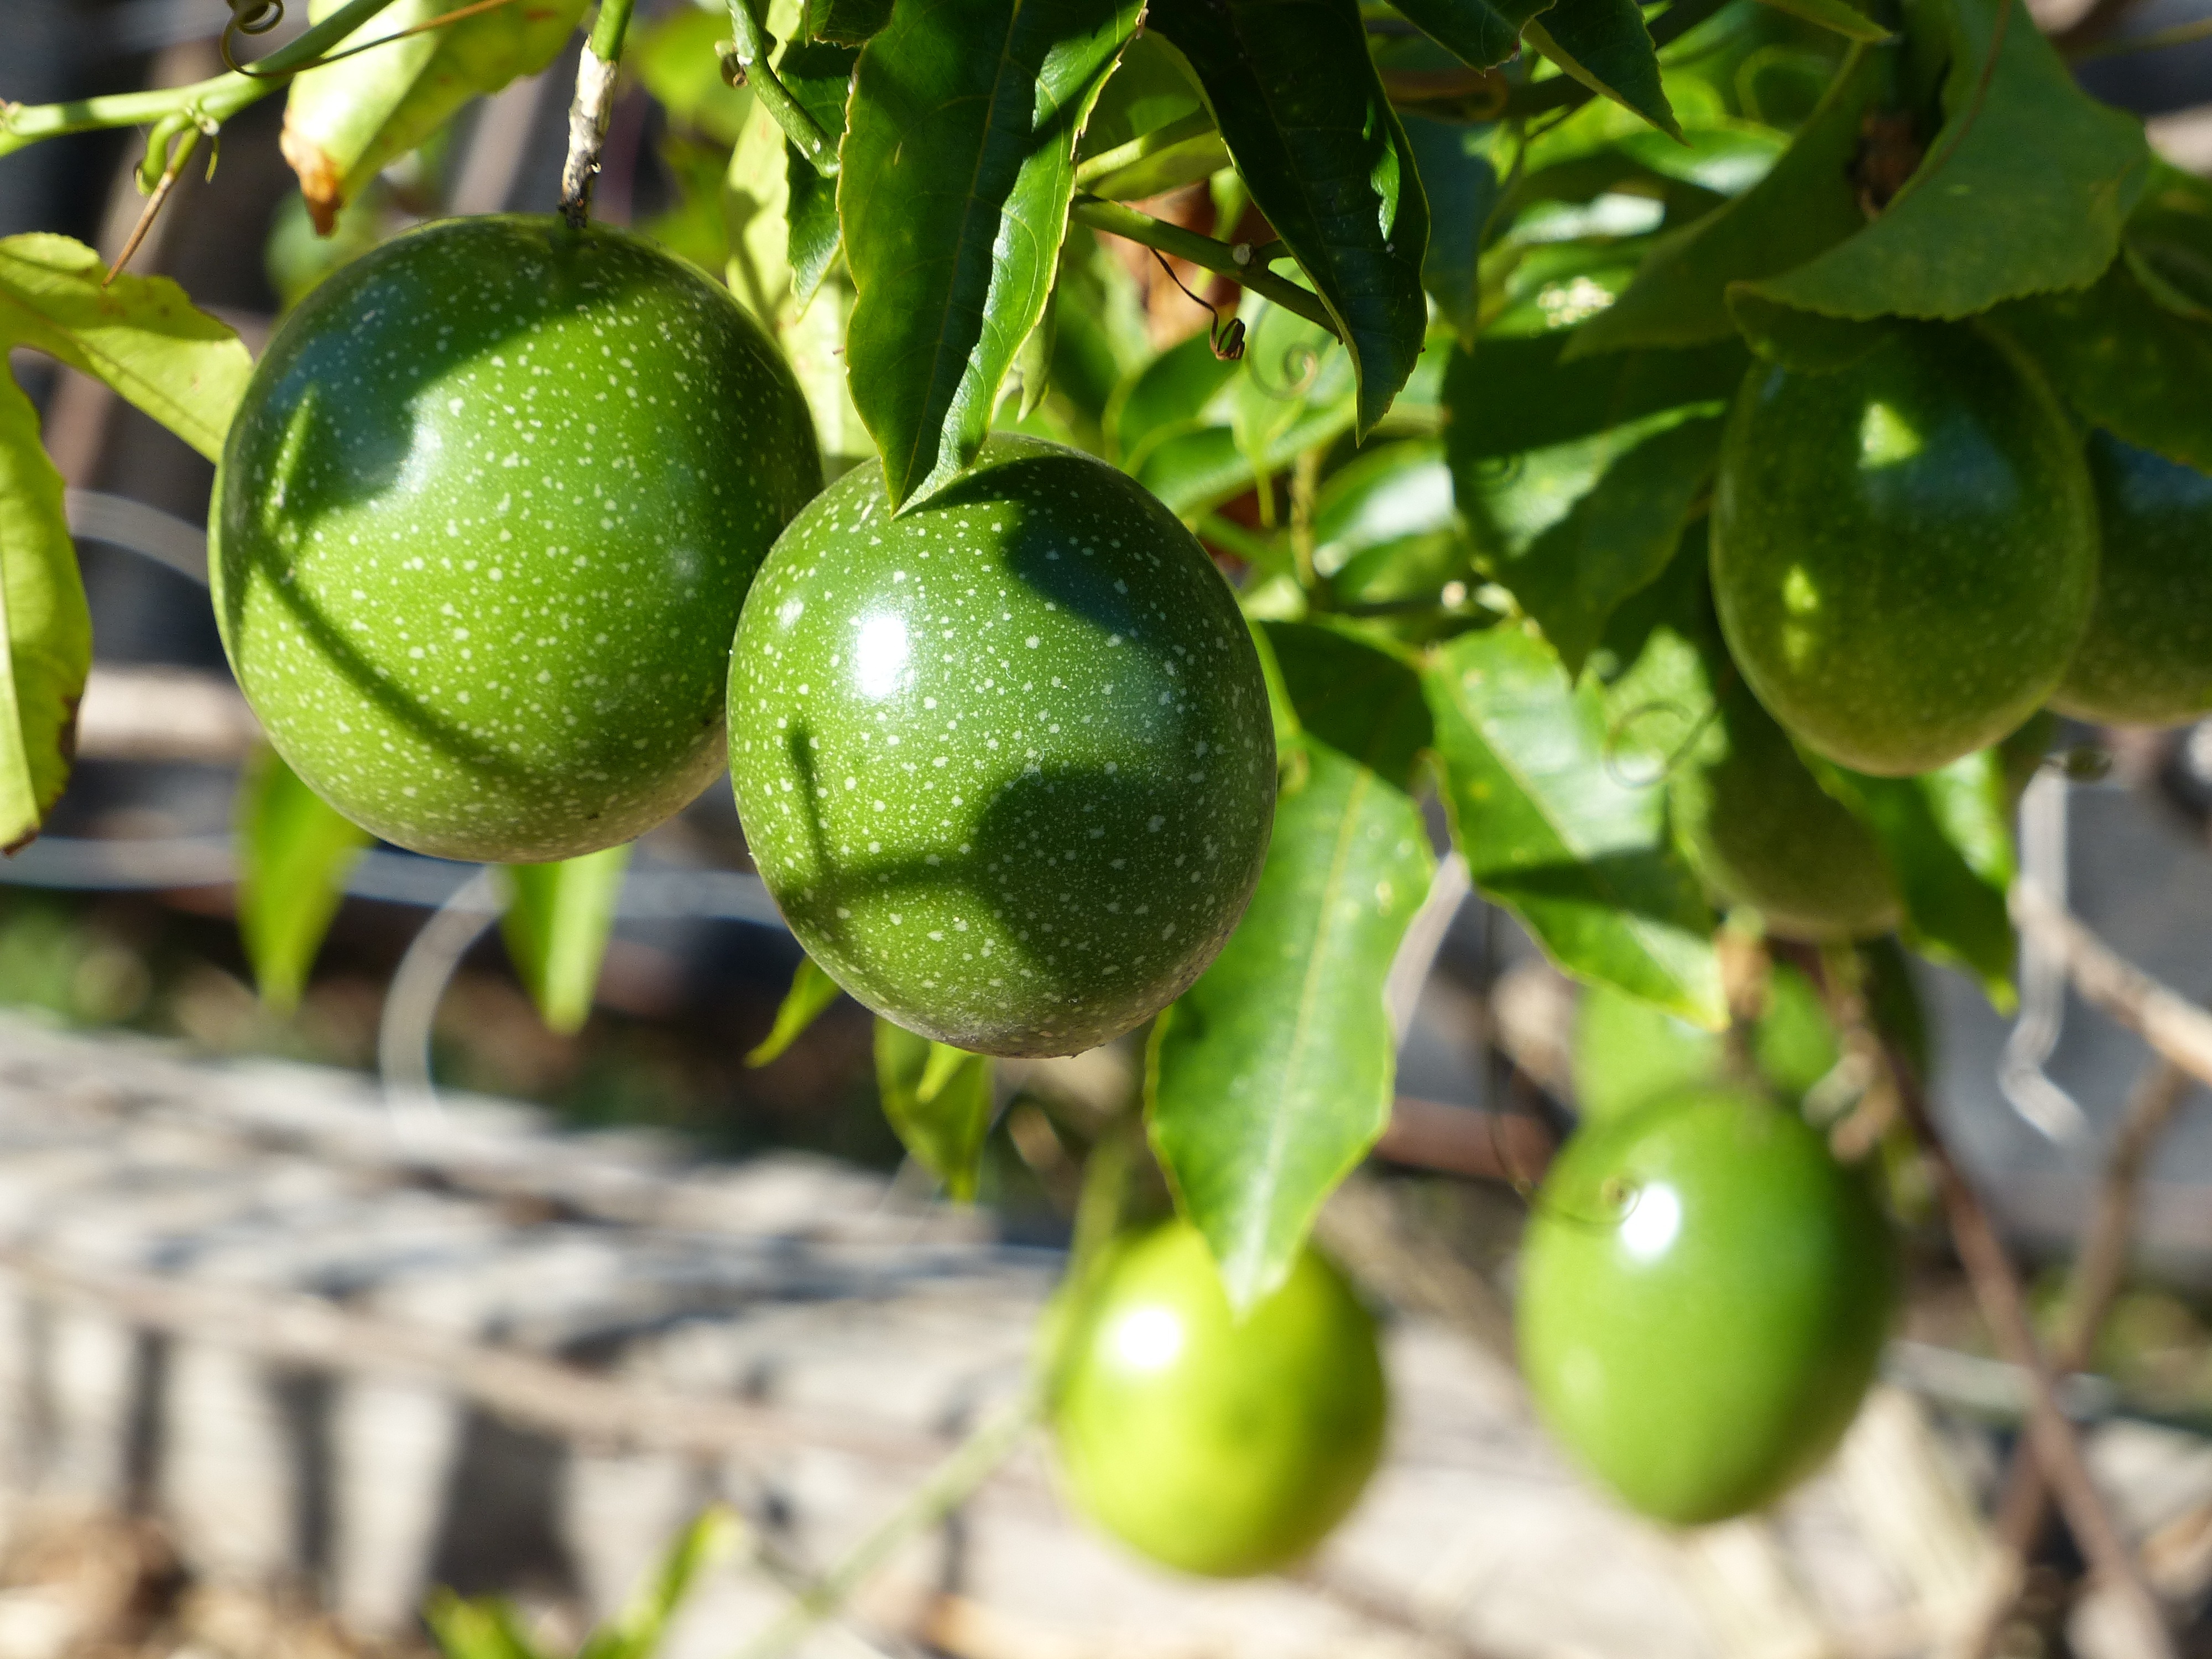
plant, vine, fruit, food, green, produce, lime, passion fruit, citrus, flowering plant, bitter orange, land plant, key lime, calamondin, persian lime